Pakistan–United States relations

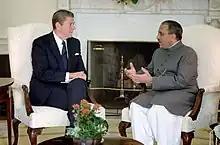
American president Reagan with Pakistani president Zia in December 1982

As a result of the 1970s election, Zulfikar Ali Bhutto, a charismatic democratic socialist, became President (1971–1974) and later Prime Minister in 1974. This period is seen as a "quiet cold war" with Pakistan and its democratic socialist government led by Bhutto. His socialist ideas favored the communist ideas but never actually allied with communism. Under Bhutto, Pakistan would focus on the Movement of Non-Aligned Countries, building closer ties with the Soviet bloc and the Soviet Union. Meanwhile, Bhutto tried to maintain a balance with the United States, but such attempts were rebuffed. Bhutto opposed the ultra-leftism concepts but was a strong proponent of left-wing politics, which the U.S. had opposed in Pakistan from the very start.